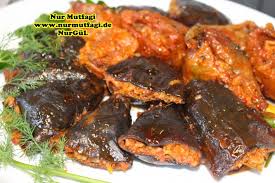
Yemek: biber_dolmasi